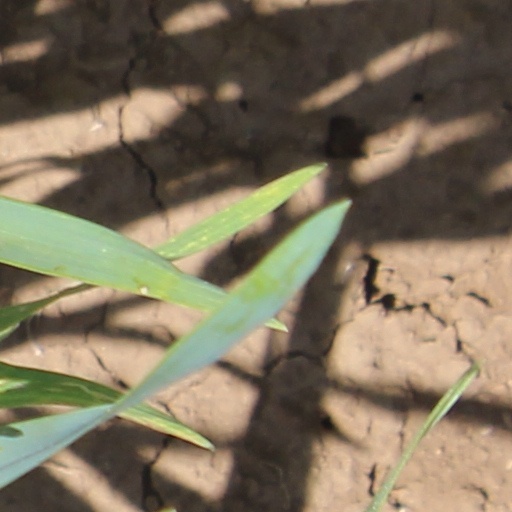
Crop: wheat